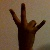
The image shows a hand gesture representing the number 7 in Indian Sign Language.